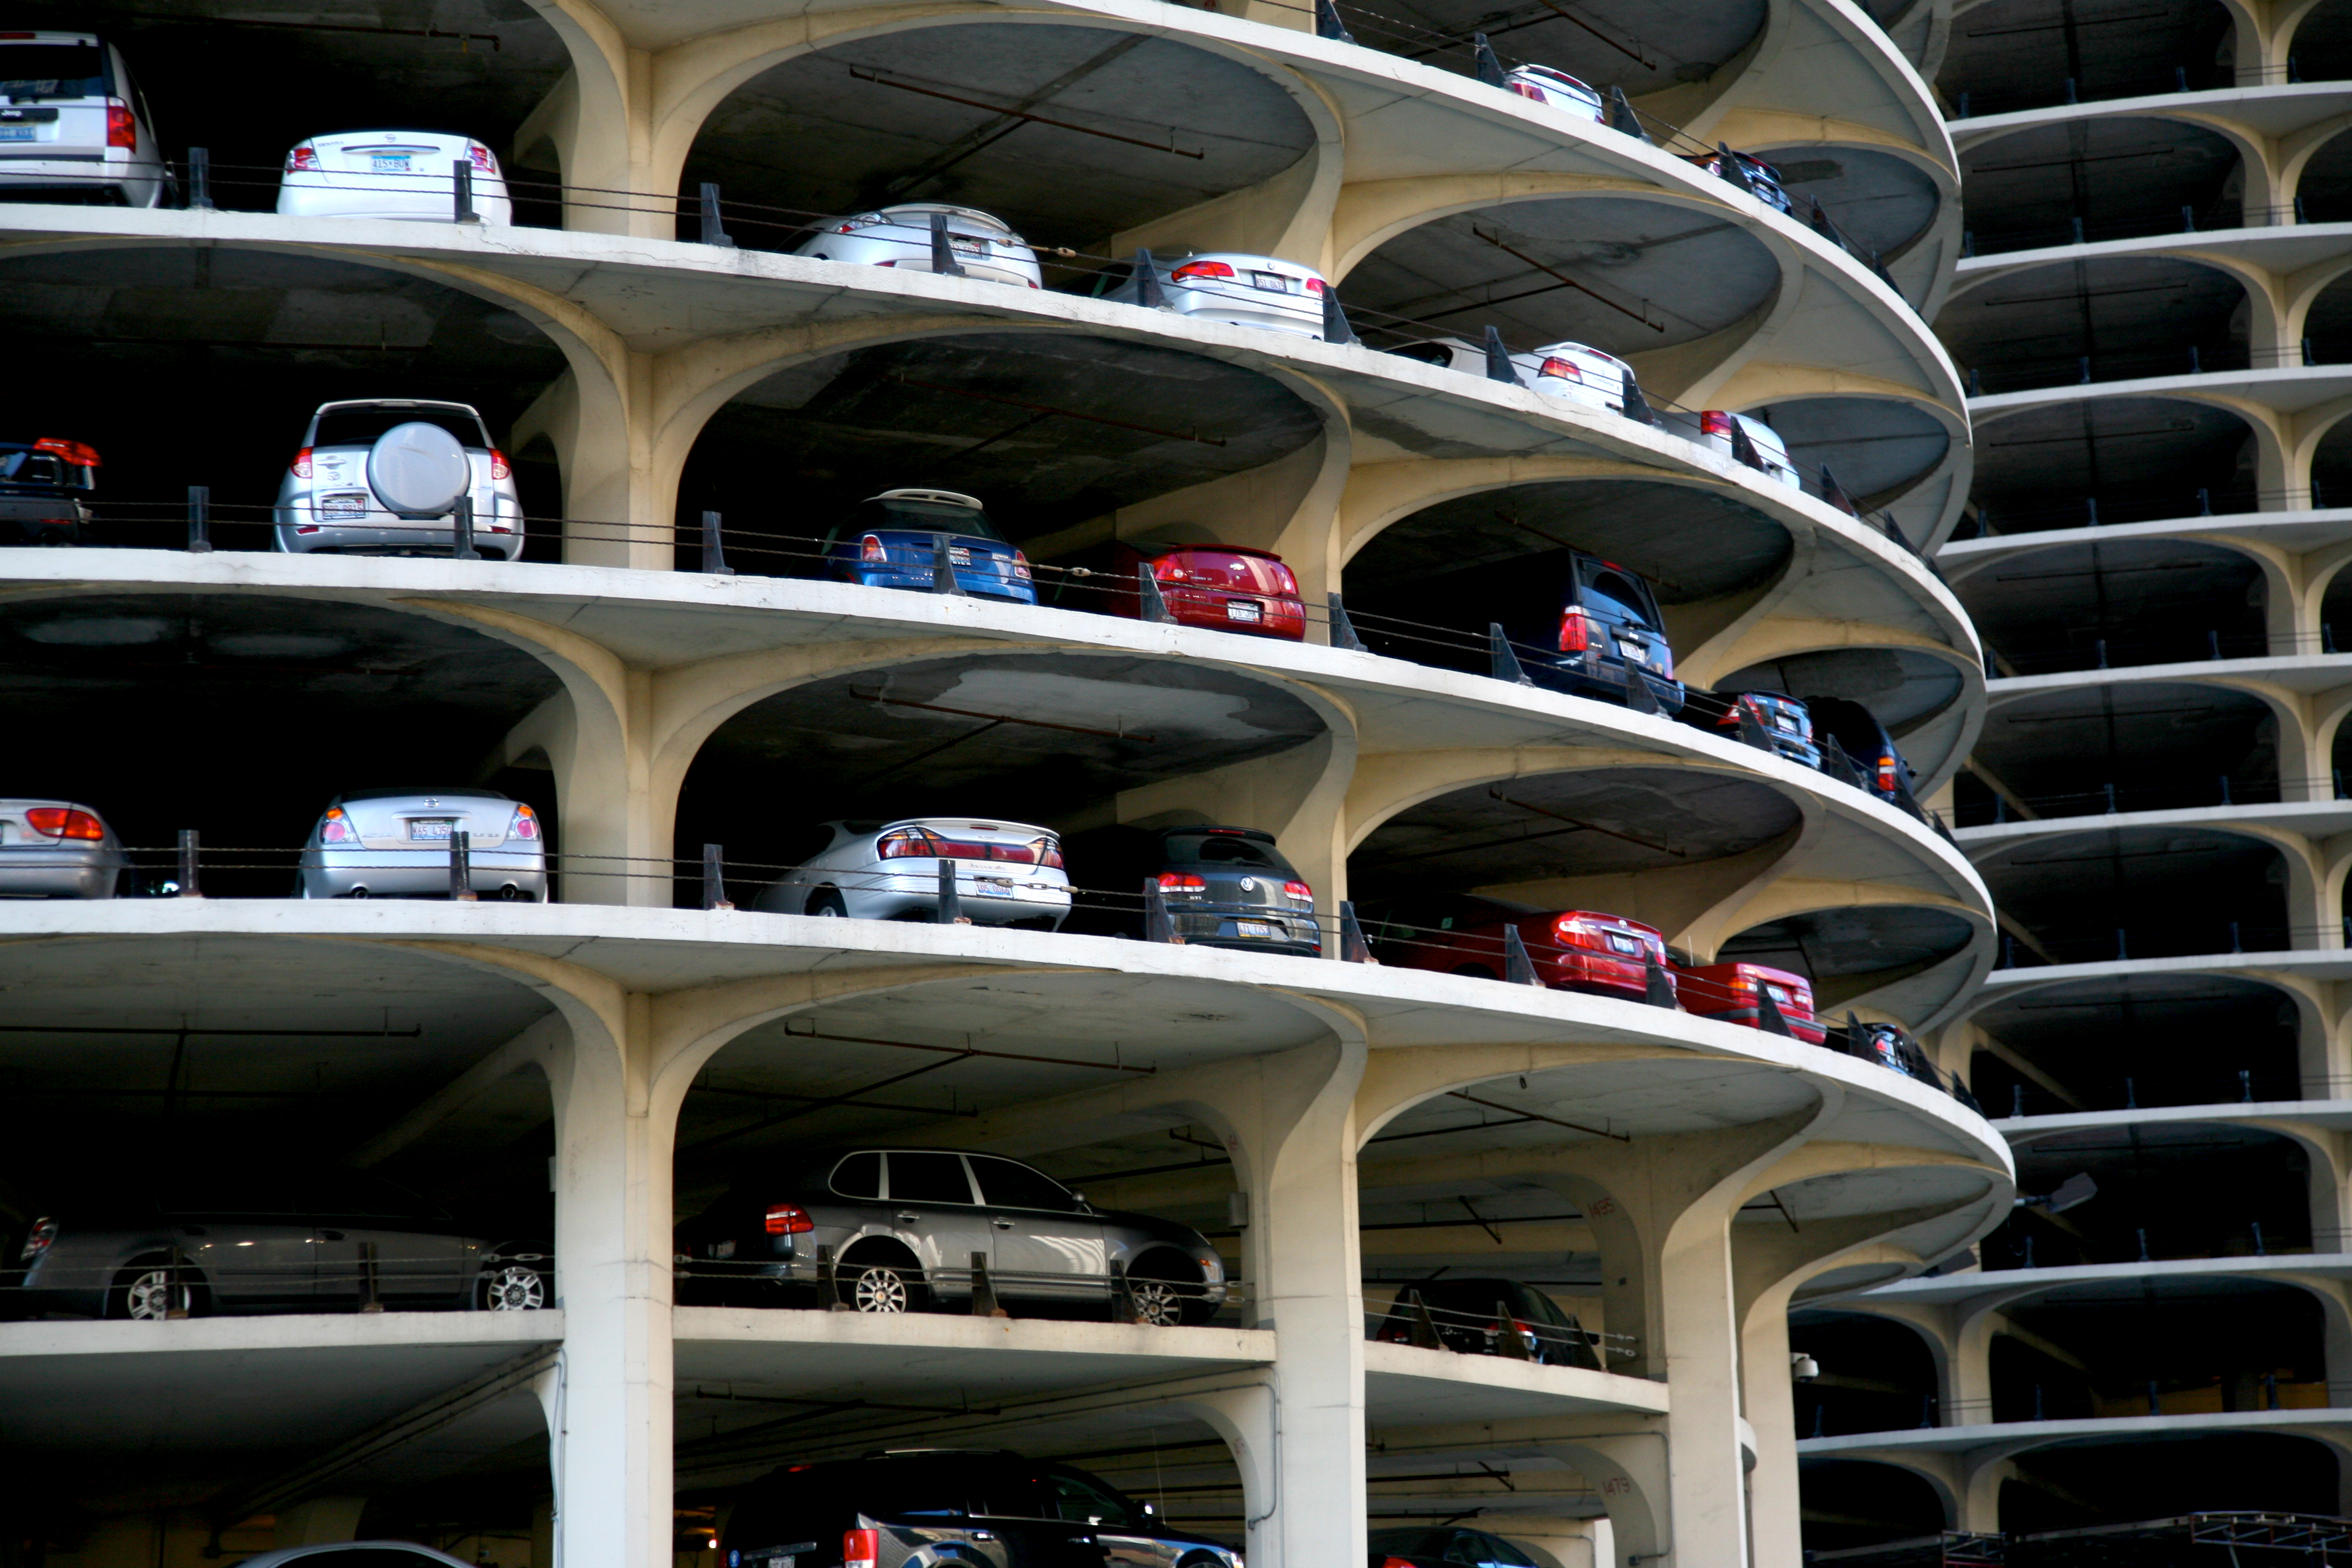
architecture, street, car, wheel, building, parking, downtown, transport, vehicle, park, chicago, parking lot, tire, public transport, bumper, arquitectura, 5d, loop, architektur, skycraper, marinacity, bertrandgoldberg, auto show, automobile make, automotive exterior, automotive design